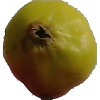
Label: Apple Red Yellow 2